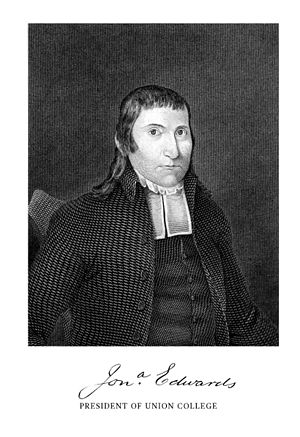
Jonathan Edwards den yngre
Jonathan Edwards den yngre var en amerikansk teolog. Han var søn af Jonathan Edwards den äldre.